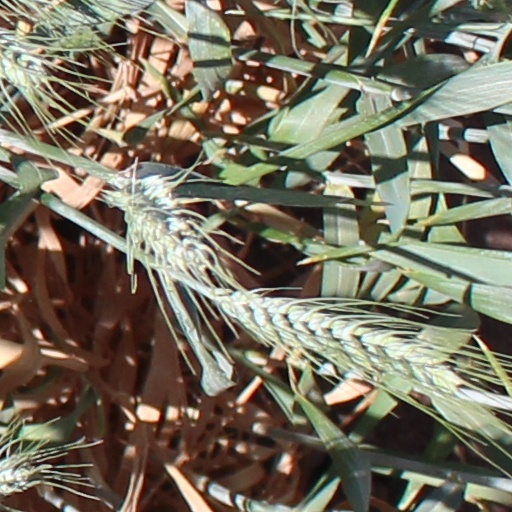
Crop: wheat